Question: Please indicate a possible affordance area of the boxing_punching_bag that can be used for punching
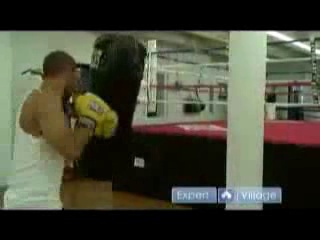
Answer: [69, 31, 152, 181]